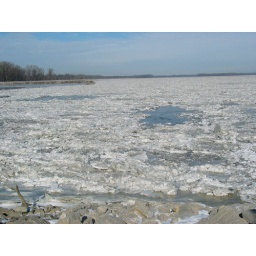
a few clear patches of water in the mississippi river